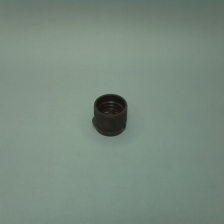
Color: red/orange/pink/fuchsia/brown
Cap type: flip-top cap